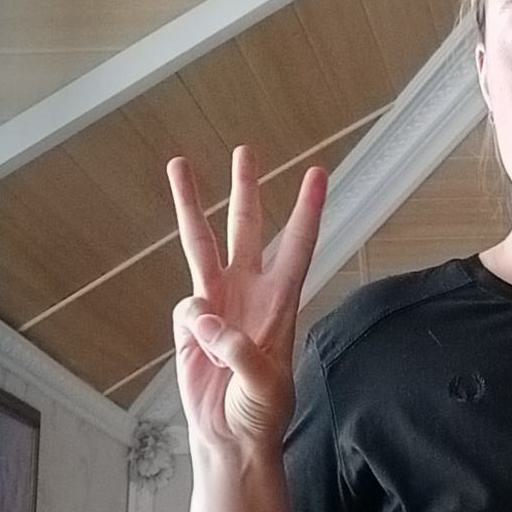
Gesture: three